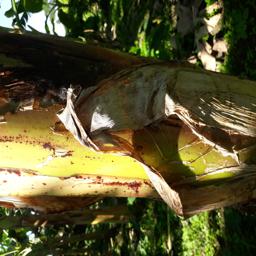
Label: PSEUDOSTEM WEEVIL